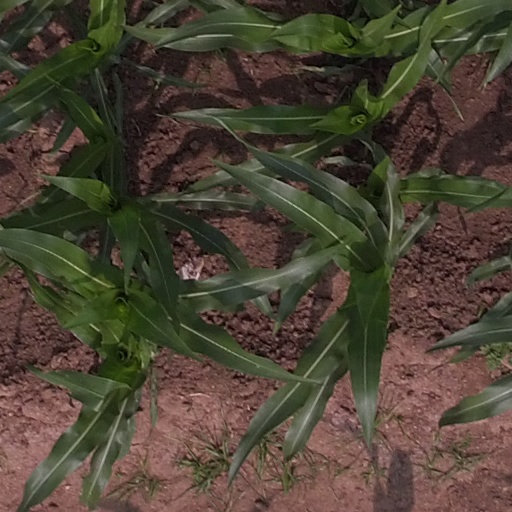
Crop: maize; corn